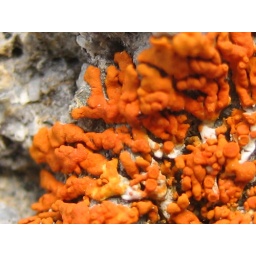
A closeup of the vibrant orange lichen that grows in the rock fissures on Sulphur Mountain.